Orange Street Historic District

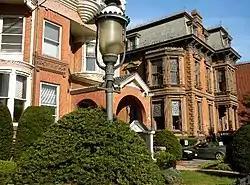
436 and 444 Orange St.

The Orange Street Historic District encompasses a large residential in the East Rock section of New Haven, Connecticut. Roughly bounded by Orange, Cottage, Eagle, State, and Audubon Streets, this area saw growth between about 1830 and 1900, and includes a broad diversity of well-preserved 19th-century residential structures. It was listed on the U.S. National Register of Historic Places in 1985. At that time, it included 546 buildings deemed to contribute to the historic character of the area.